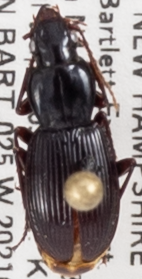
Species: Pterostichus tristis
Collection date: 2021-06-30
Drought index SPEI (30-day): -1.814
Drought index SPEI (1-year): -1.28
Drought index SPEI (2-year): -0.968